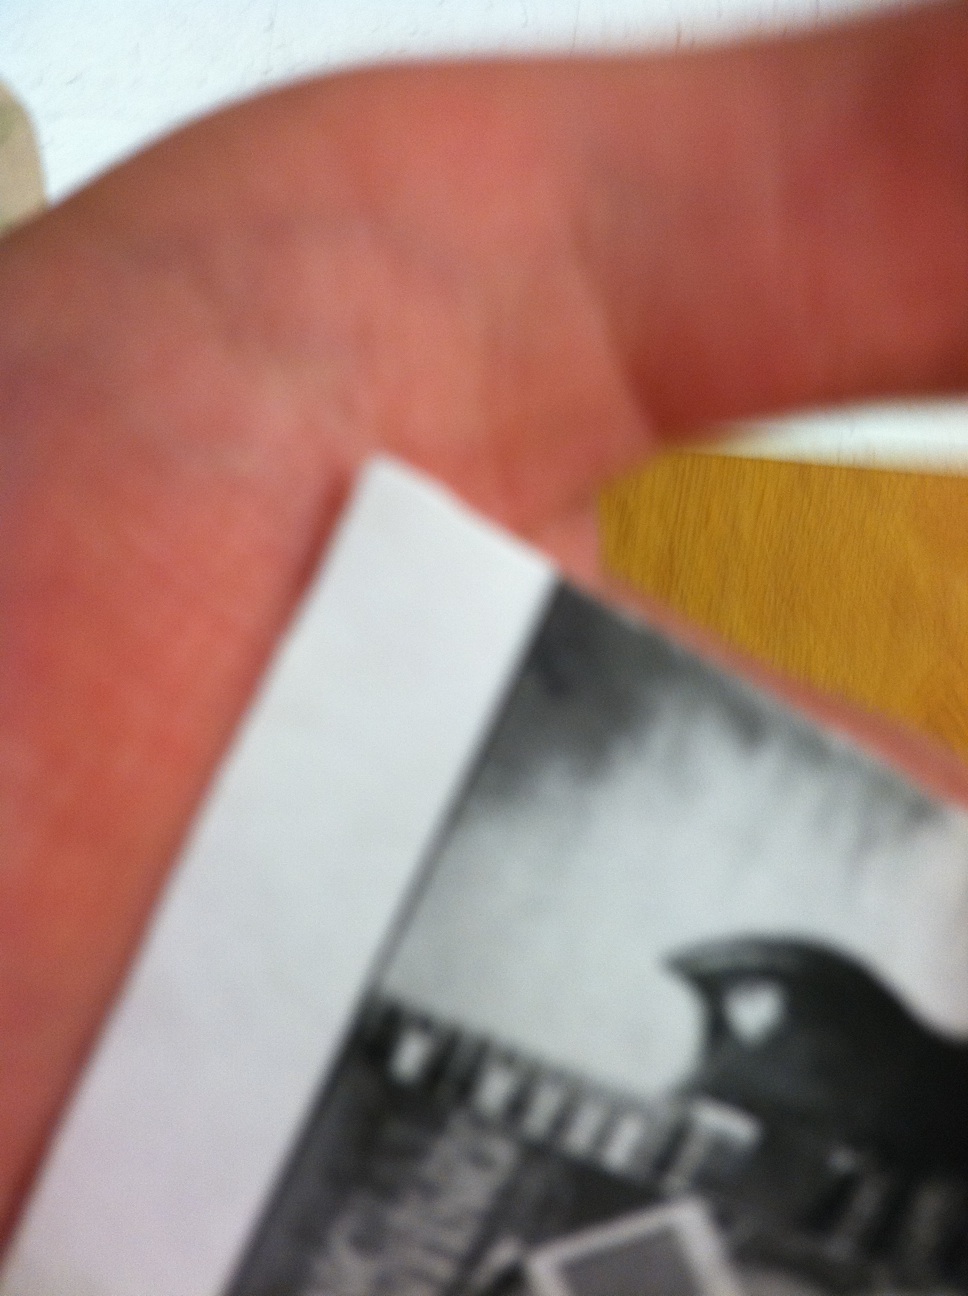Question: What does this note say, if visible?
Answer: unanswerable